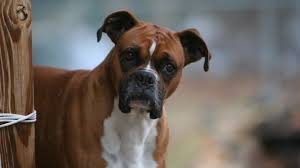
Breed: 225-n000082-boxer